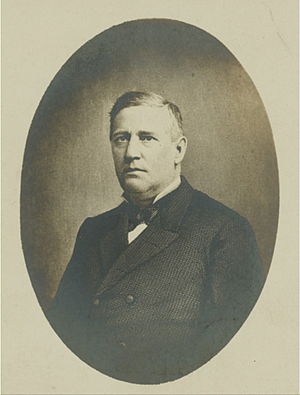
Alonzo B. Cornell
Alonzo Barton Cornell var en amerikansk republikansk politiker. Han var den syvogtyvende guvernør i New York 1880-1882.